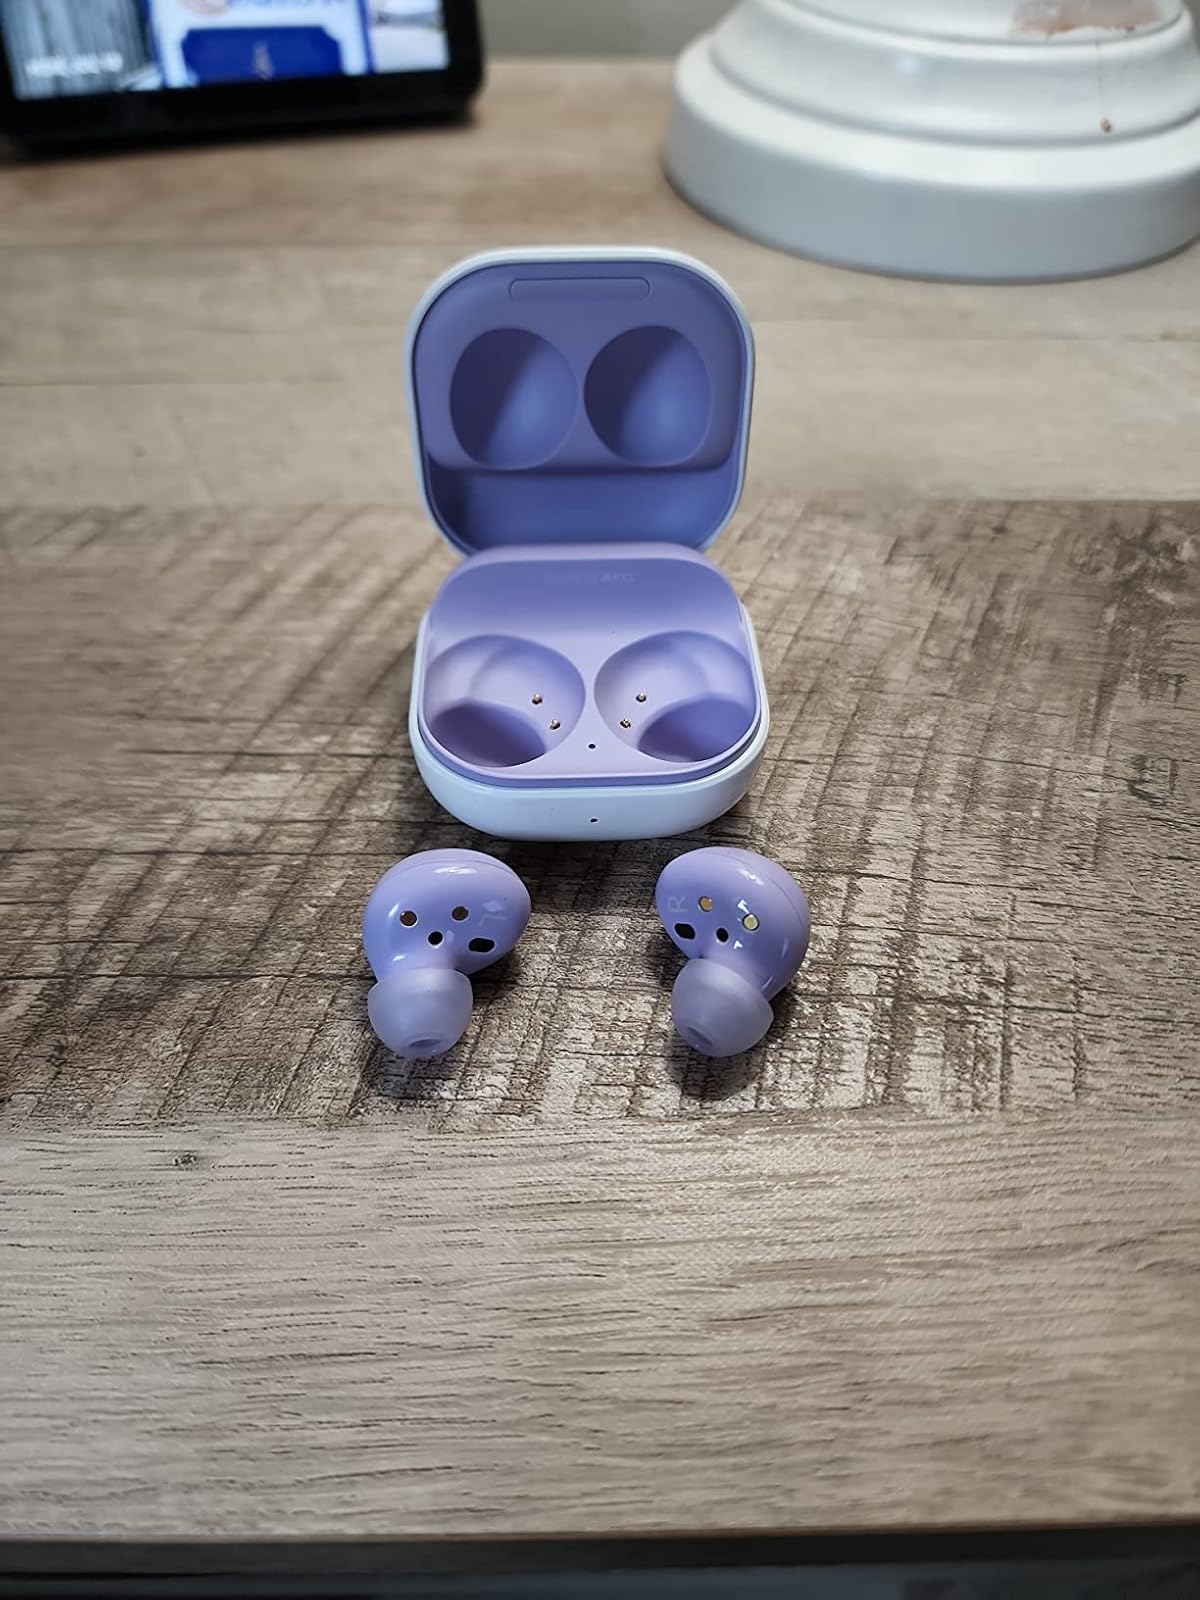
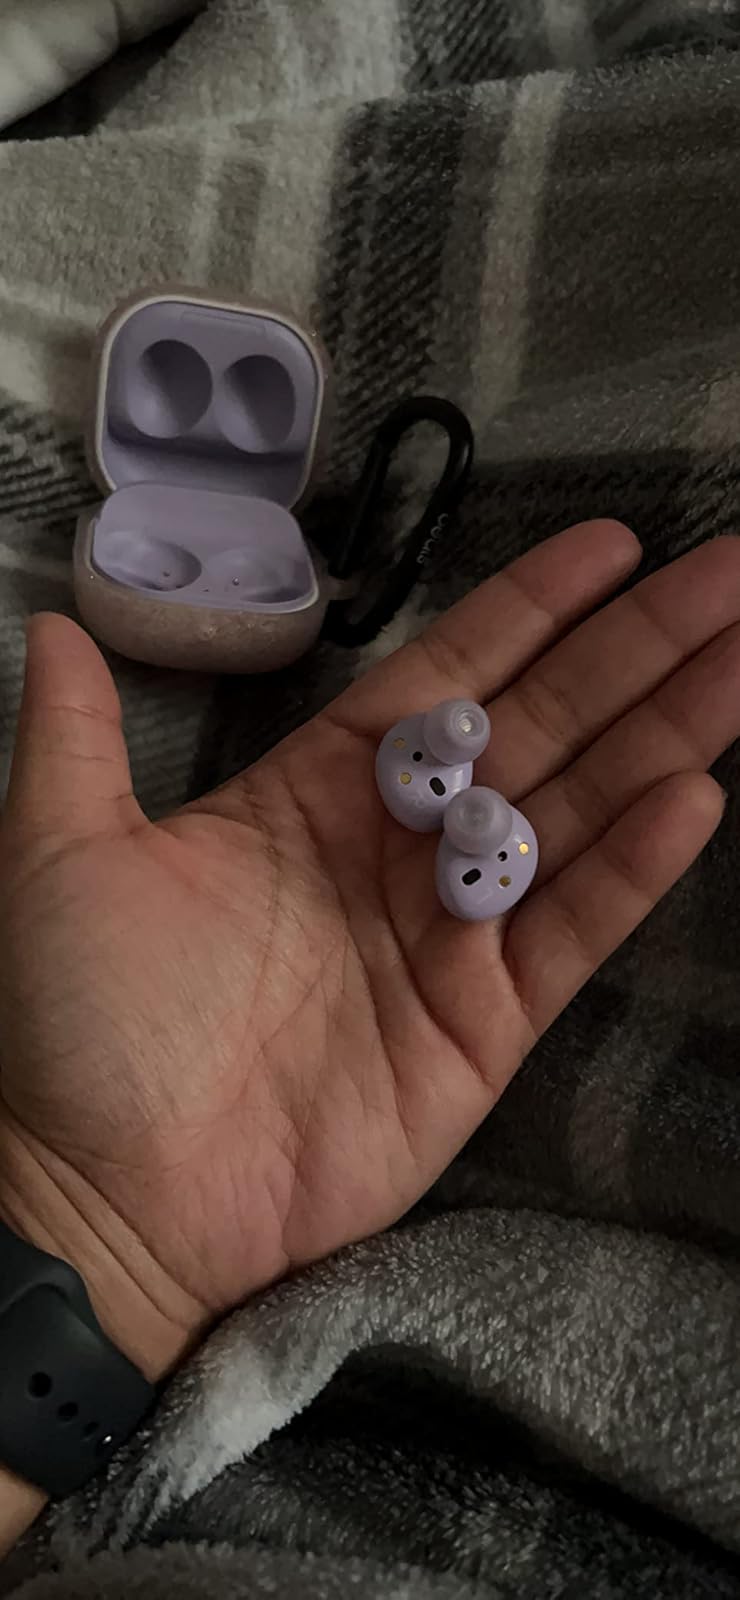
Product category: earbuds
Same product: yes